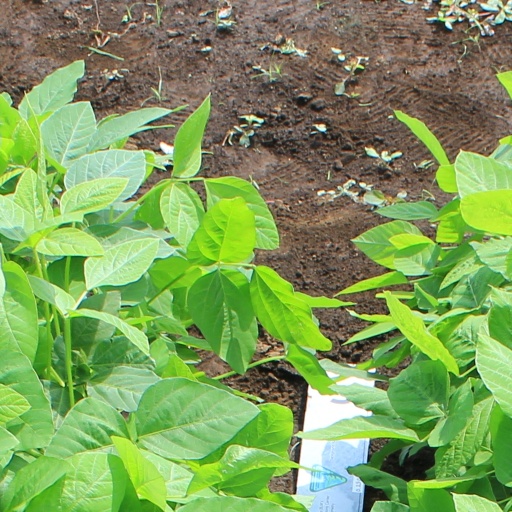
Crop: soybean